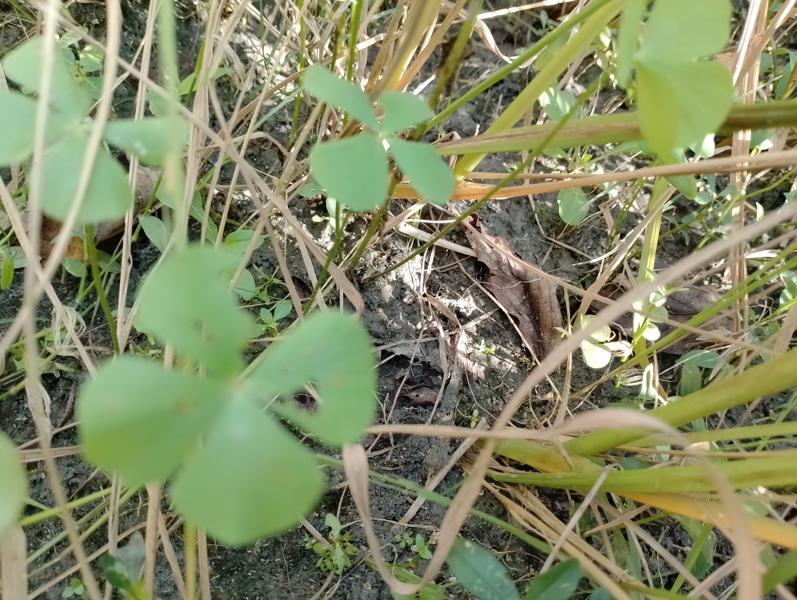
Weed species: Marsilea minuta